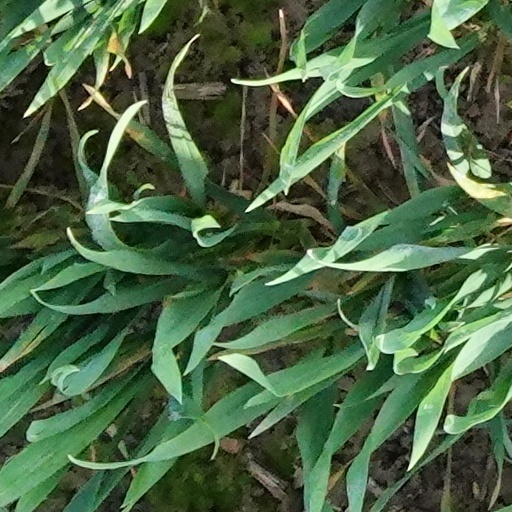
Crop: wheat